Annopol, Warsaw

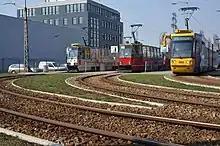
Annopol

Annopol is a neighborhood of Białołęka district in Warsaw, Poland. For the residents of Warsaw, Annopol is known for being a tram terminus, with several Warsaw tram lines stopping here, and it is also an industrial centre.